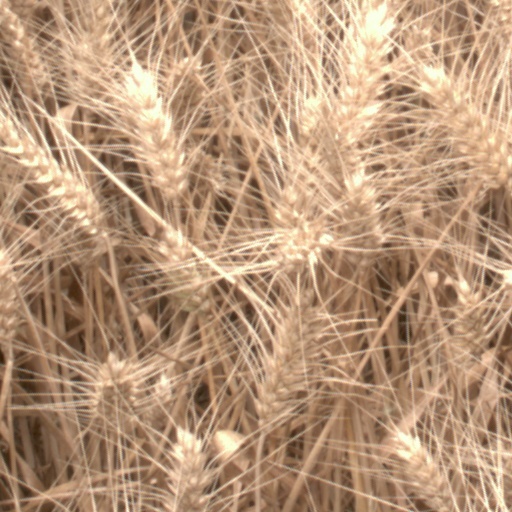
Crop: wheat